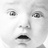
Emotion: sad